Bungo-Kokubu Station

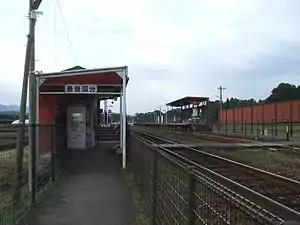
Bungo-Kokubu Station in 2008

is a passenger railway station located in Ōita City, Ōita Prefecture, Japan. It is operated by JR Kyushu.